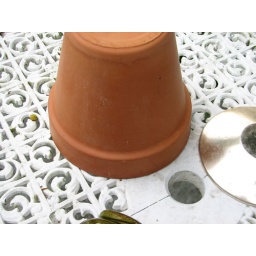
clay pot on table in back patio